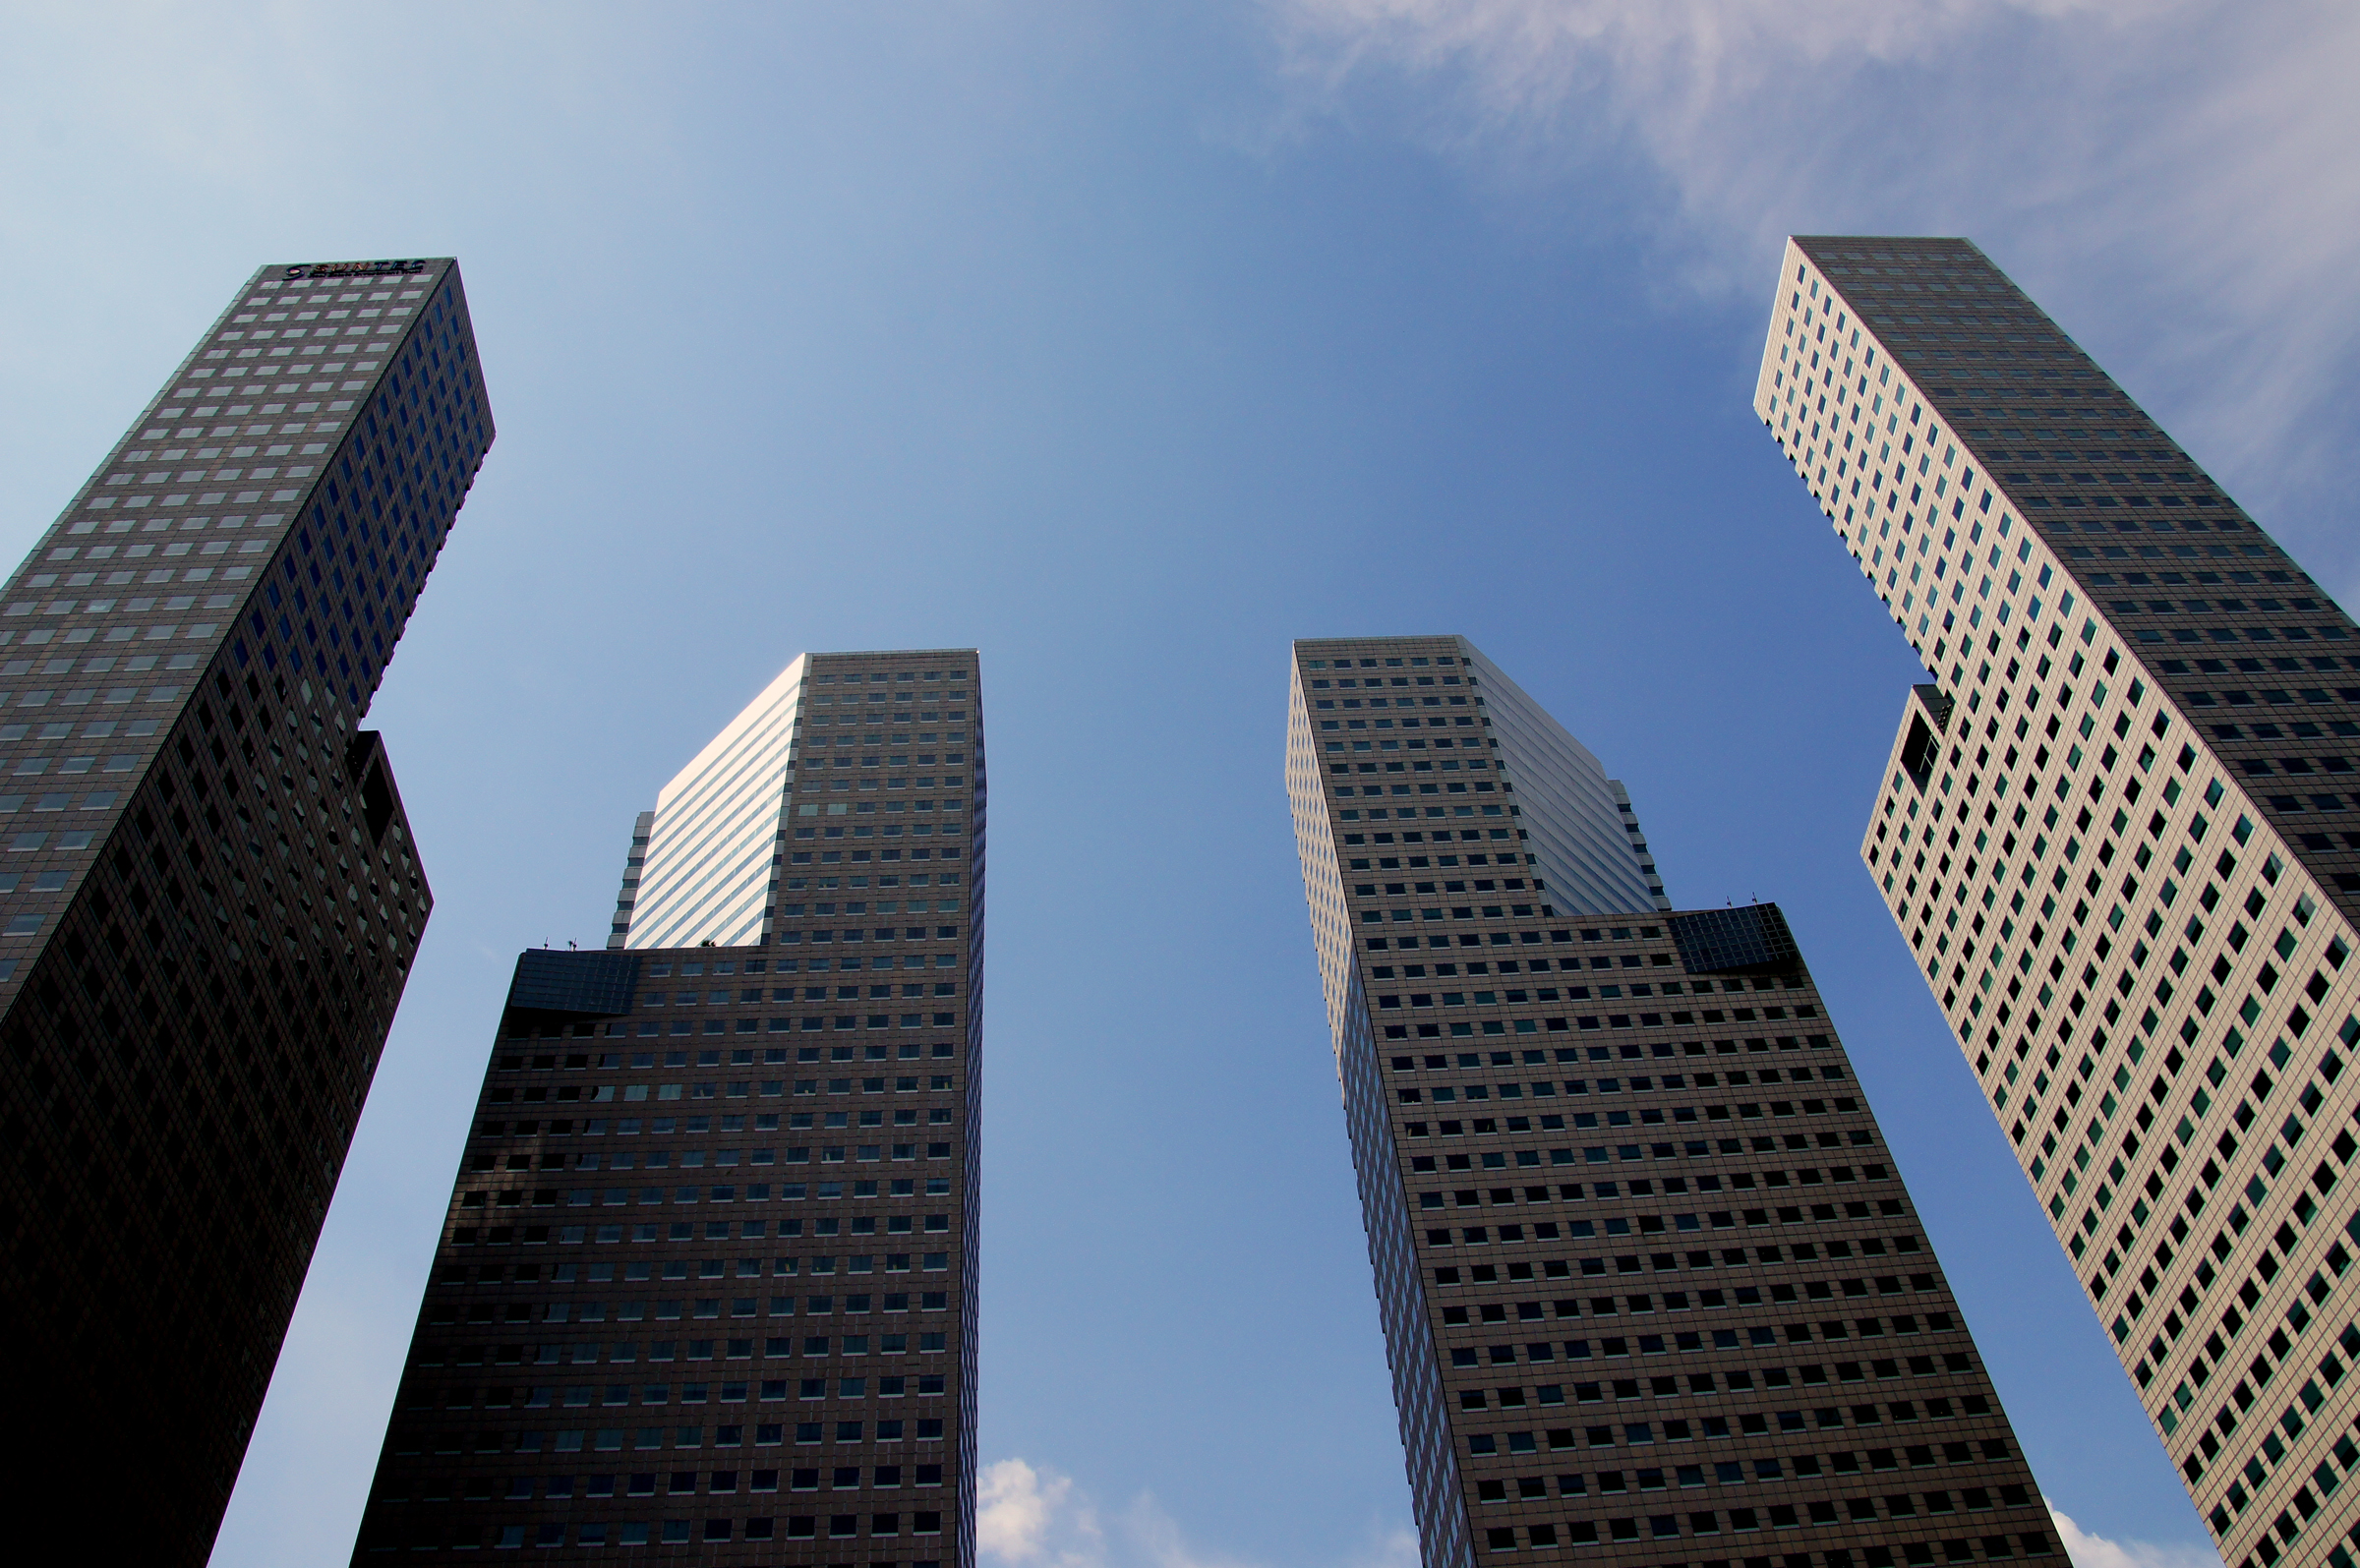
architecture, skyline, city, skyscraper, cityscape, downtown, line, tower, landmark, facade, blue, professional, tower block, publicdomain, shape, metropolis, urban area, human settlement, atmosphere of earth, metropolitan area